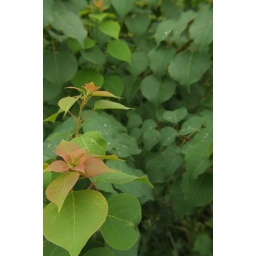
unidentified green plant in my garden - macro